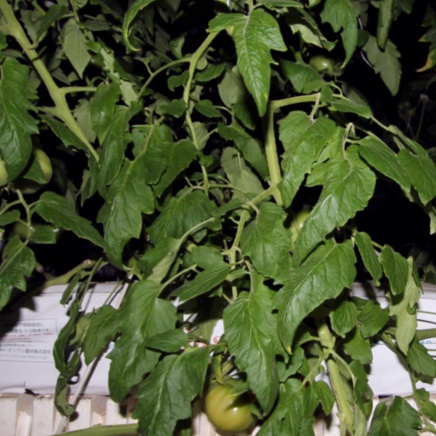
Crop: tomato